2022 Canadian Championship final

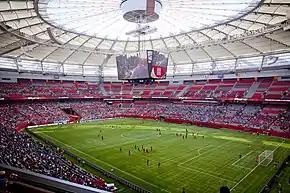
BC Place in Vancouver, British Columbia hosted the match.

The 2022 Canadian Championship Final was a soccer match played between Vancouver Whitecaps FC and Toronto FC at BC Place on July 26, 2022. The match determined the winner of the 2022 Canadian Championship, Canada's primary men's domestic cup competition.